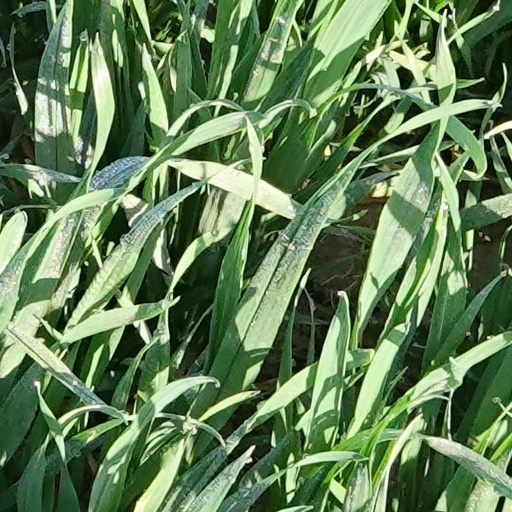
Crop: wheat